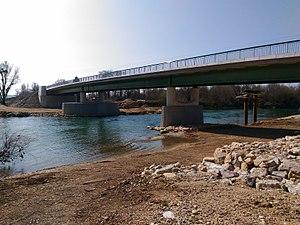
Nouveau pont de Belmont
Belmont est une commune française située dans le département du Jura en région Bourgogne-Franche-Comté. Les habitants se nomment les Belmontois et Belmontoises.